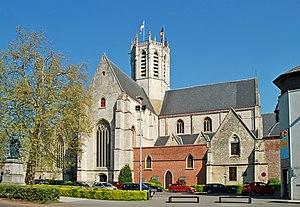
Belgique - Termonde - Église Notre-Dame
Termonde est une ville néerlandophone de Belgique, chef-lieu d'arrondissement situé dans la province de Flandre-Orientale en Région flamande, dans le Denderstreek.
L'église Notre-Dame est une église de style gothique et néo-gothique située sur le territoire de la ville belge de Termonde, dans la province de Flandre-Orientale.